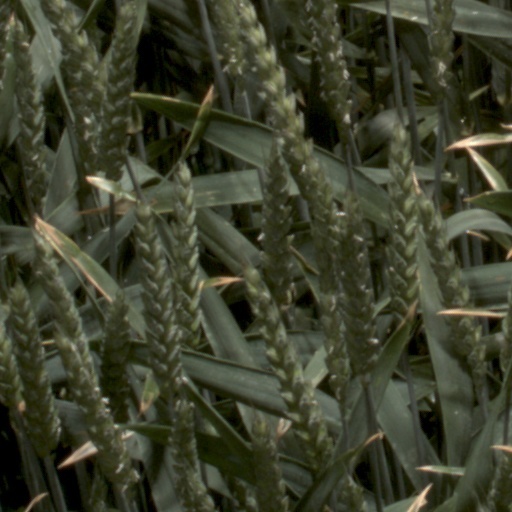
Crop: wheat